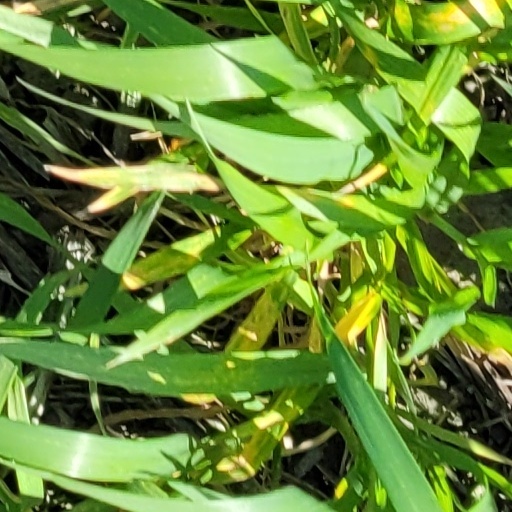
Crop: wheat